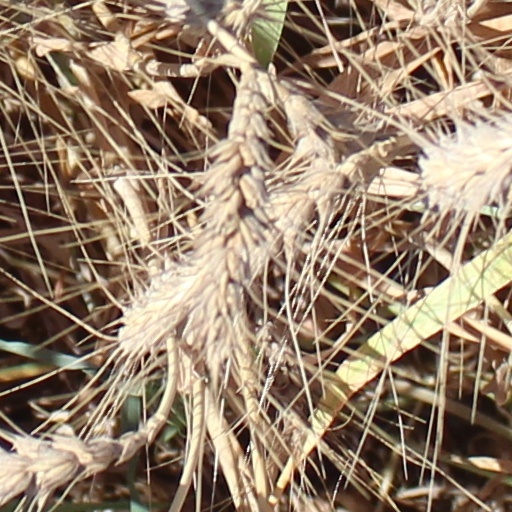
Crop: wheat